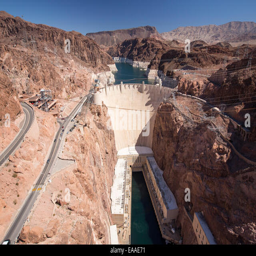
the hydro electric plant , which is at very low levels following a drought